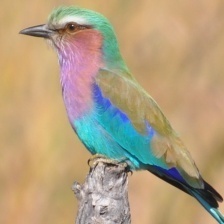
Species: LILAC ROLLER
Scientific name: CORACIAS CAUDATUS